Autogas

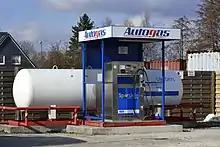
Unmanned LPG-only station in Germany, payment per girocard

In Germany, the fuel is called "Autogas" as well (CNG is known as "Erdgas"). There were 6,700 fuel stations selling autogas in 2014, supplying about 500,000 registered gas-fuelled cars (1.1 per cent of all cars in Germany). mylpg.eu lists 7.240 stations in 2016. In addition to filling stations, numerous suppliers of industrial gas run dedicated autogas stations on their premises. Most filling pumps use the ACME adapter but DISH can also be found. Special fuel tax rates make autogas rather cheap in Germany (about per litre while 95-octane unleaded is per litre).